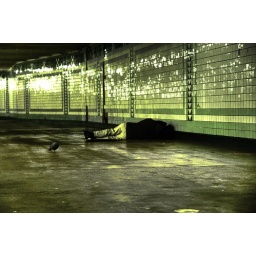
A pigeon sneaks up on a homeless man sleeping on the floor of the Concourse in Philadelphia, PA